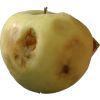
Label: Apple hit 1